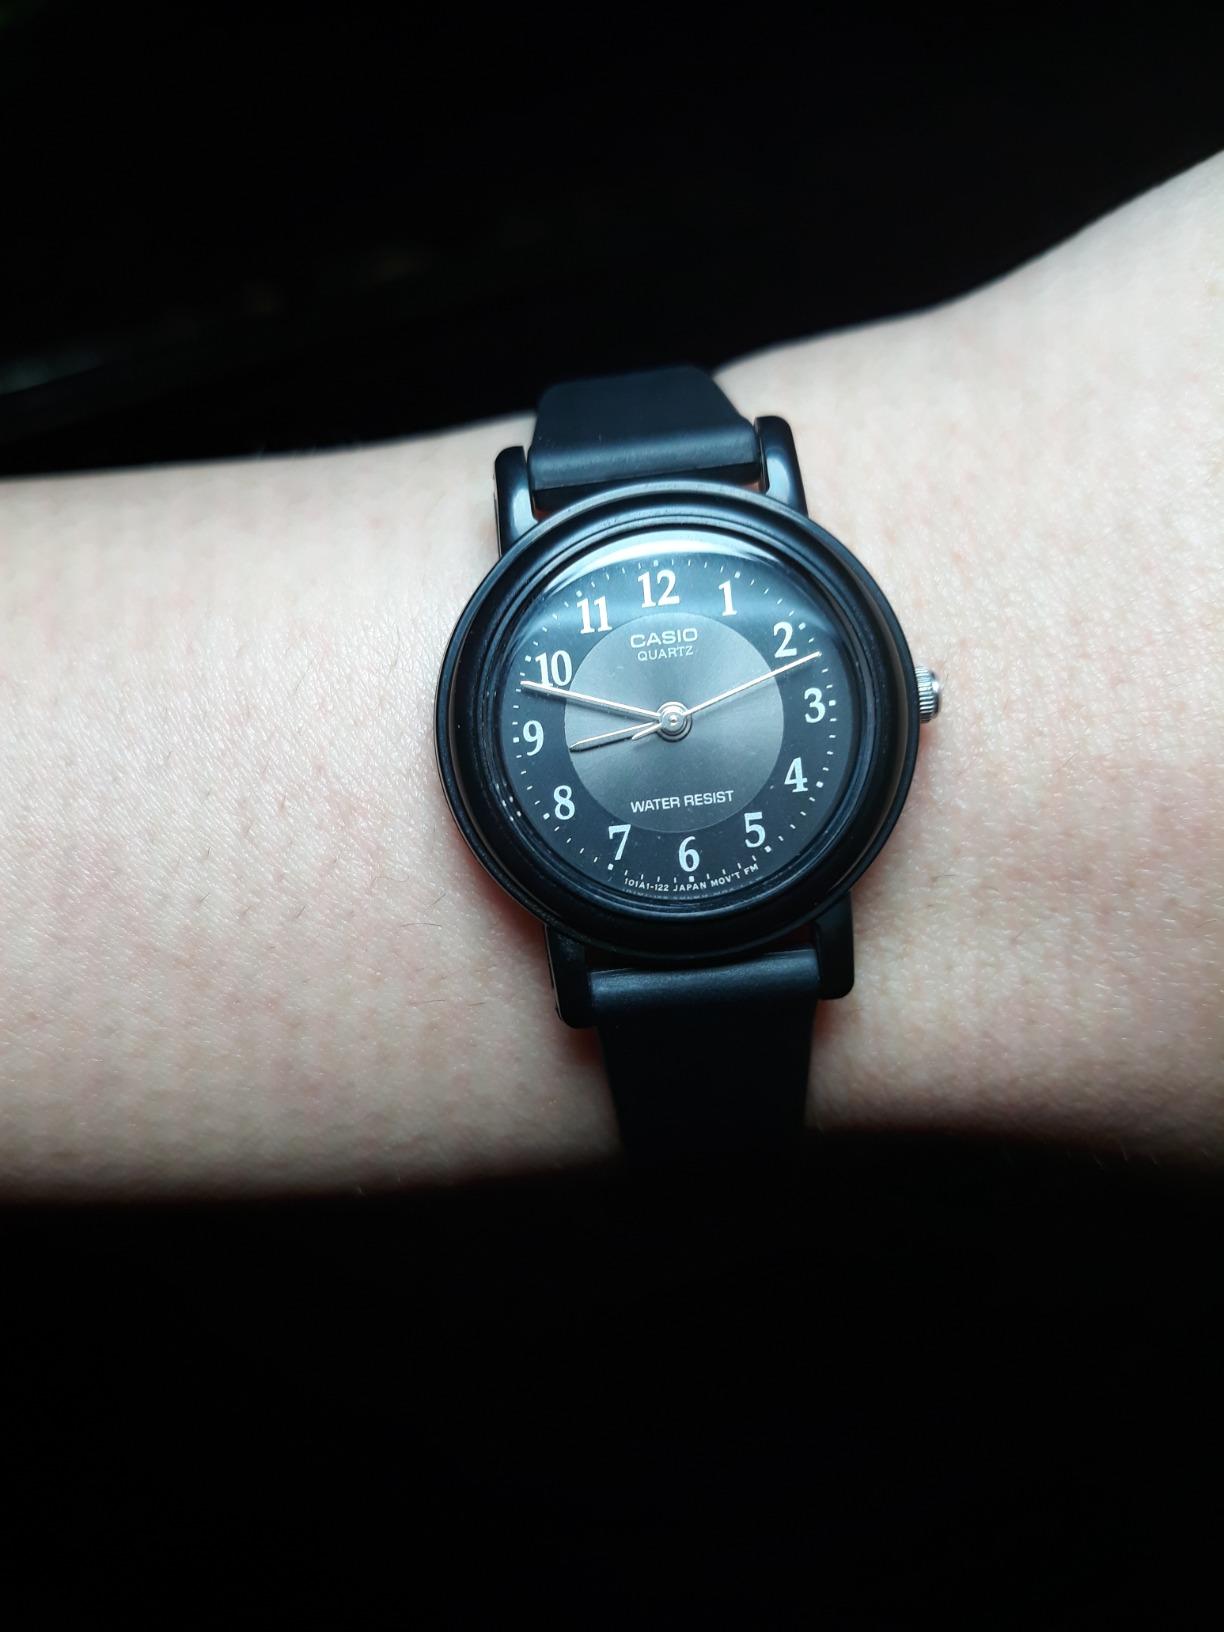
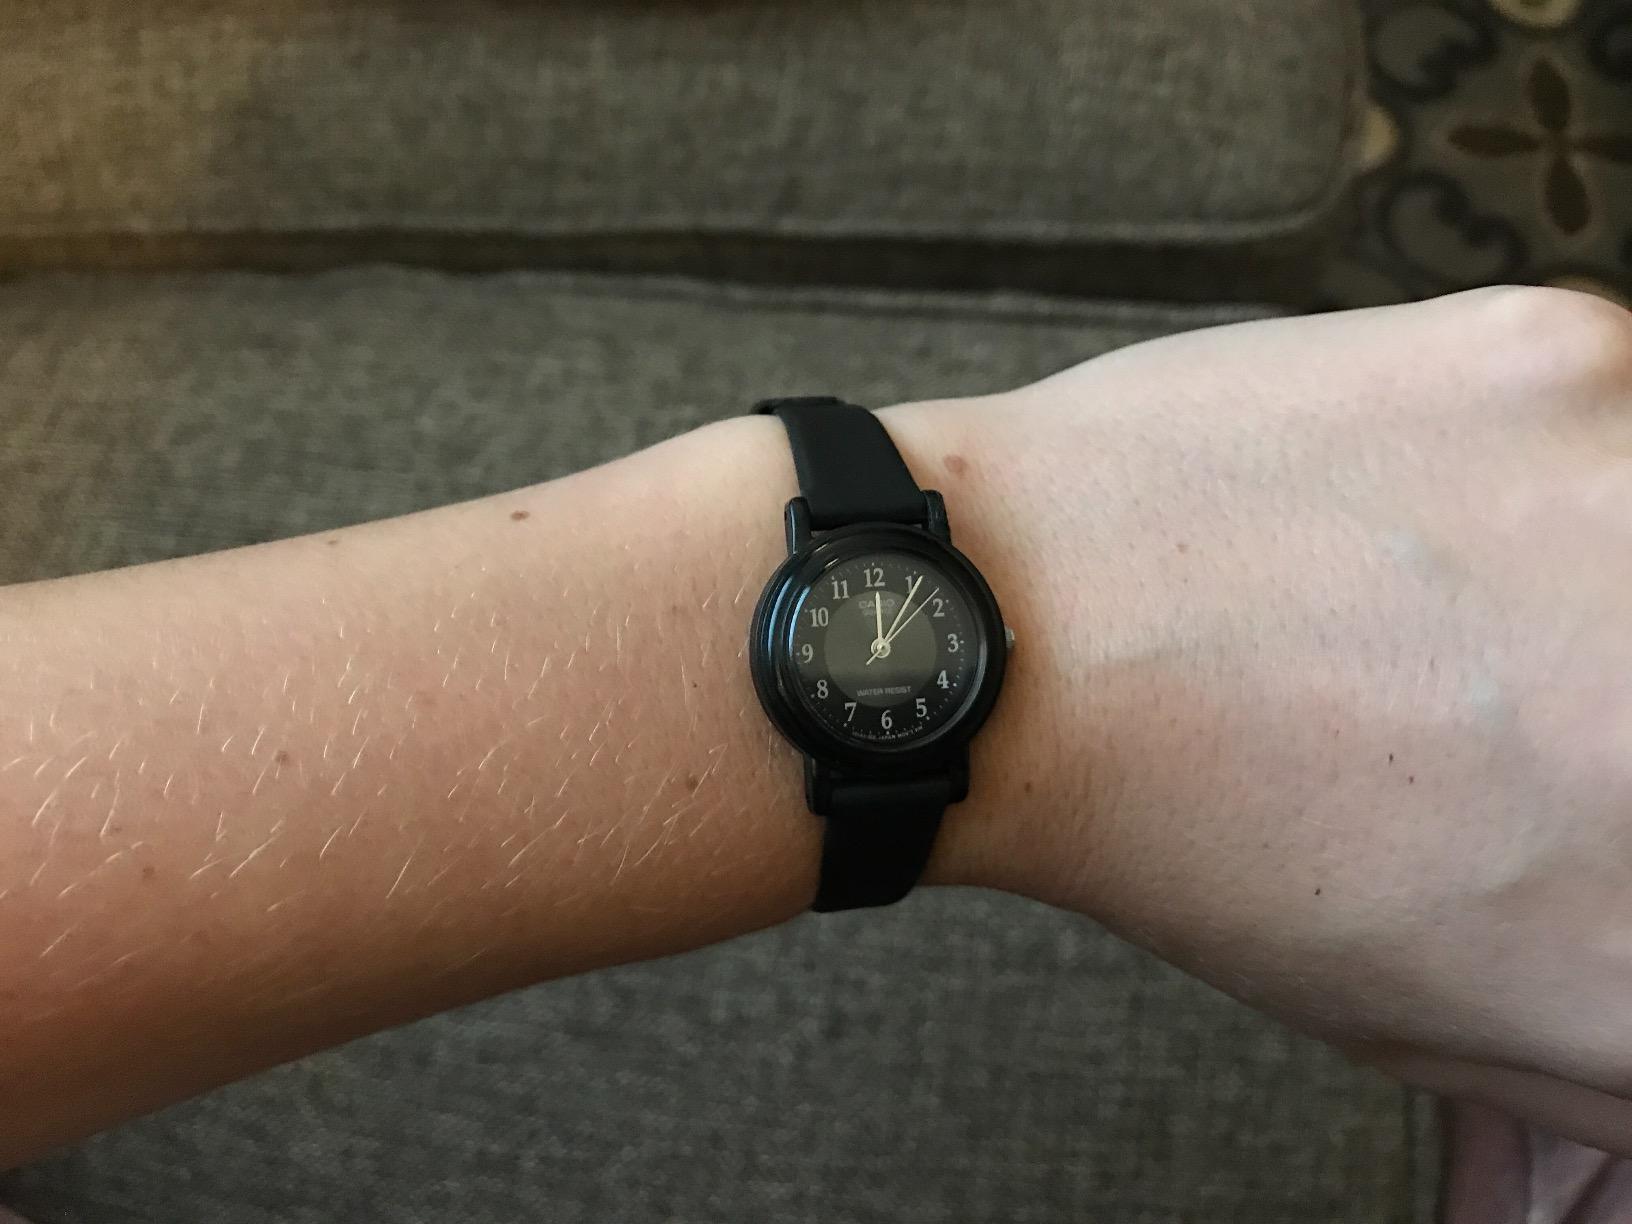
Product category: accessories_watch
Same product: yes